Isfahan

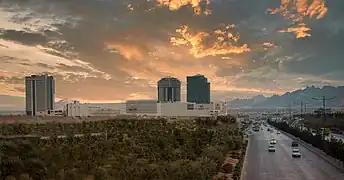
Isfahan City Center

The Isfahan Healthcare city complex, built on a site near the Aqa Babaei Expressway, is intended to boost the city's medical tourism revenues.